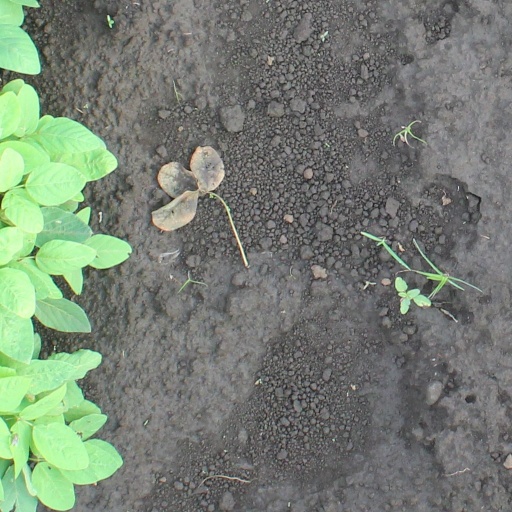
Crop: soybean